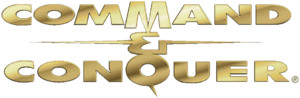
Command and Conquer, aujourd’hui aussi connu sous le nom de Conflit du Tibérium, est un jeu de stratégie en temps réel développé par Westwood Studios. Les versions MS-DOS et MAC sont publiées par Virgin Interactive en 1995. Une version Windows 95 est ensuite publiée en 1997, le jeu étant également porté sur les consoles PlayStation, Sega Saturn et Nintendo 64.
La série Command and Conquer, souvent abrégée C&C, est une série de jeux vidéo de stratégie en temps réel initialement développée par Westwood Studios entre 1995 et 2003, entreprise rachetée par Electronic Arts en 1998. En 2003, Electronic Arts met fin définitivement à l'existence de Westwood Studios l'absorbant dans EA Los Angeles, où les derniers épisodes ont été développés.